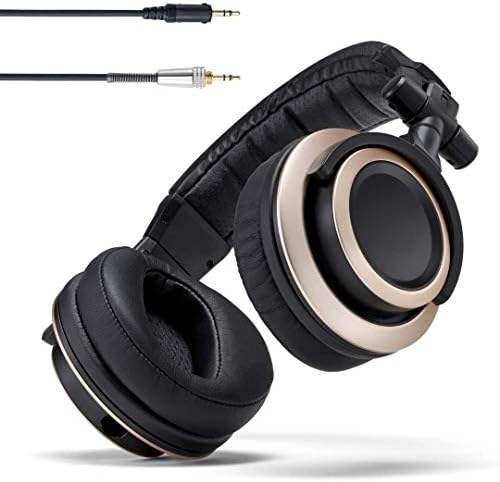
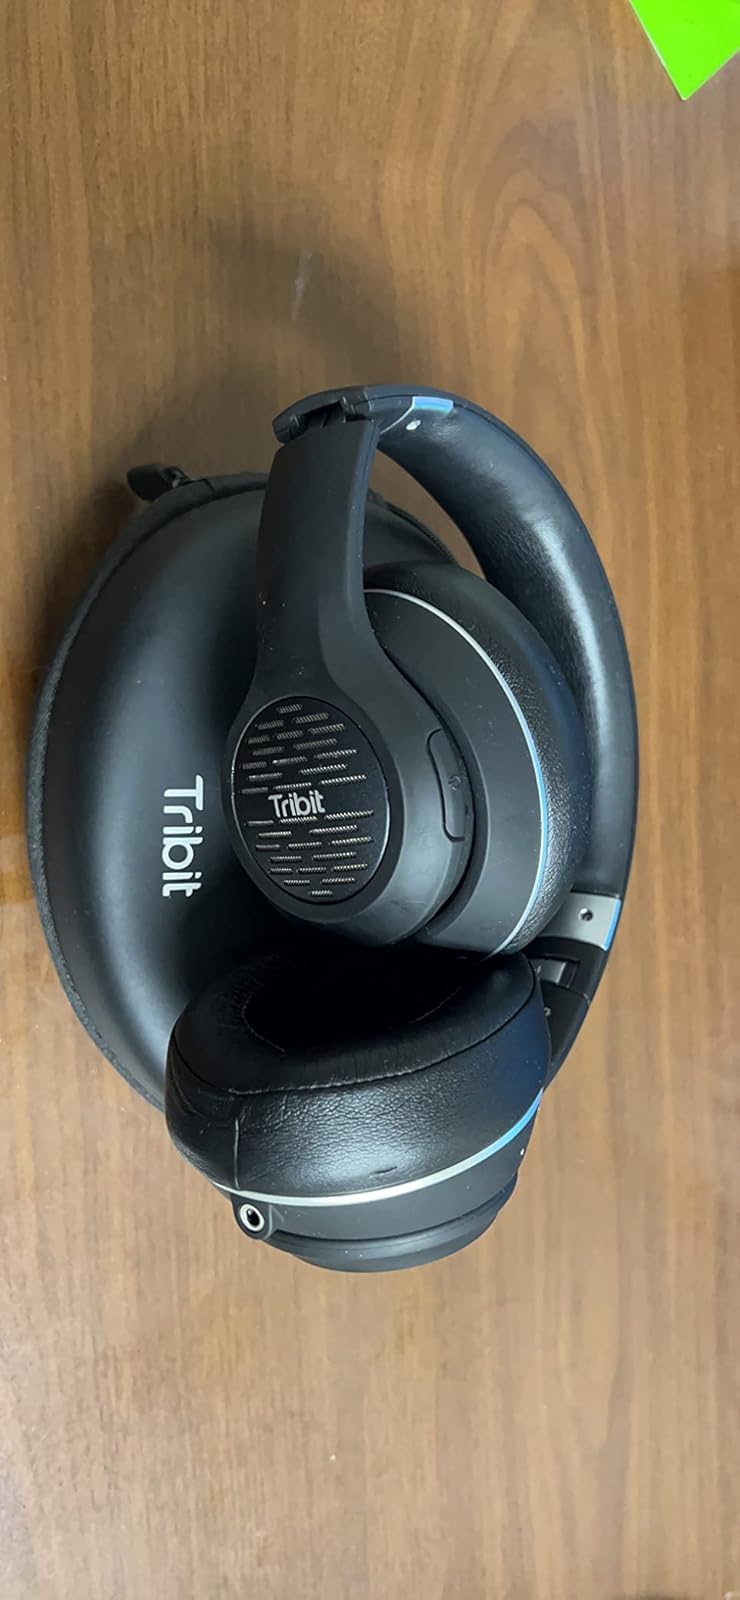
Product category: headphones
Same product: no